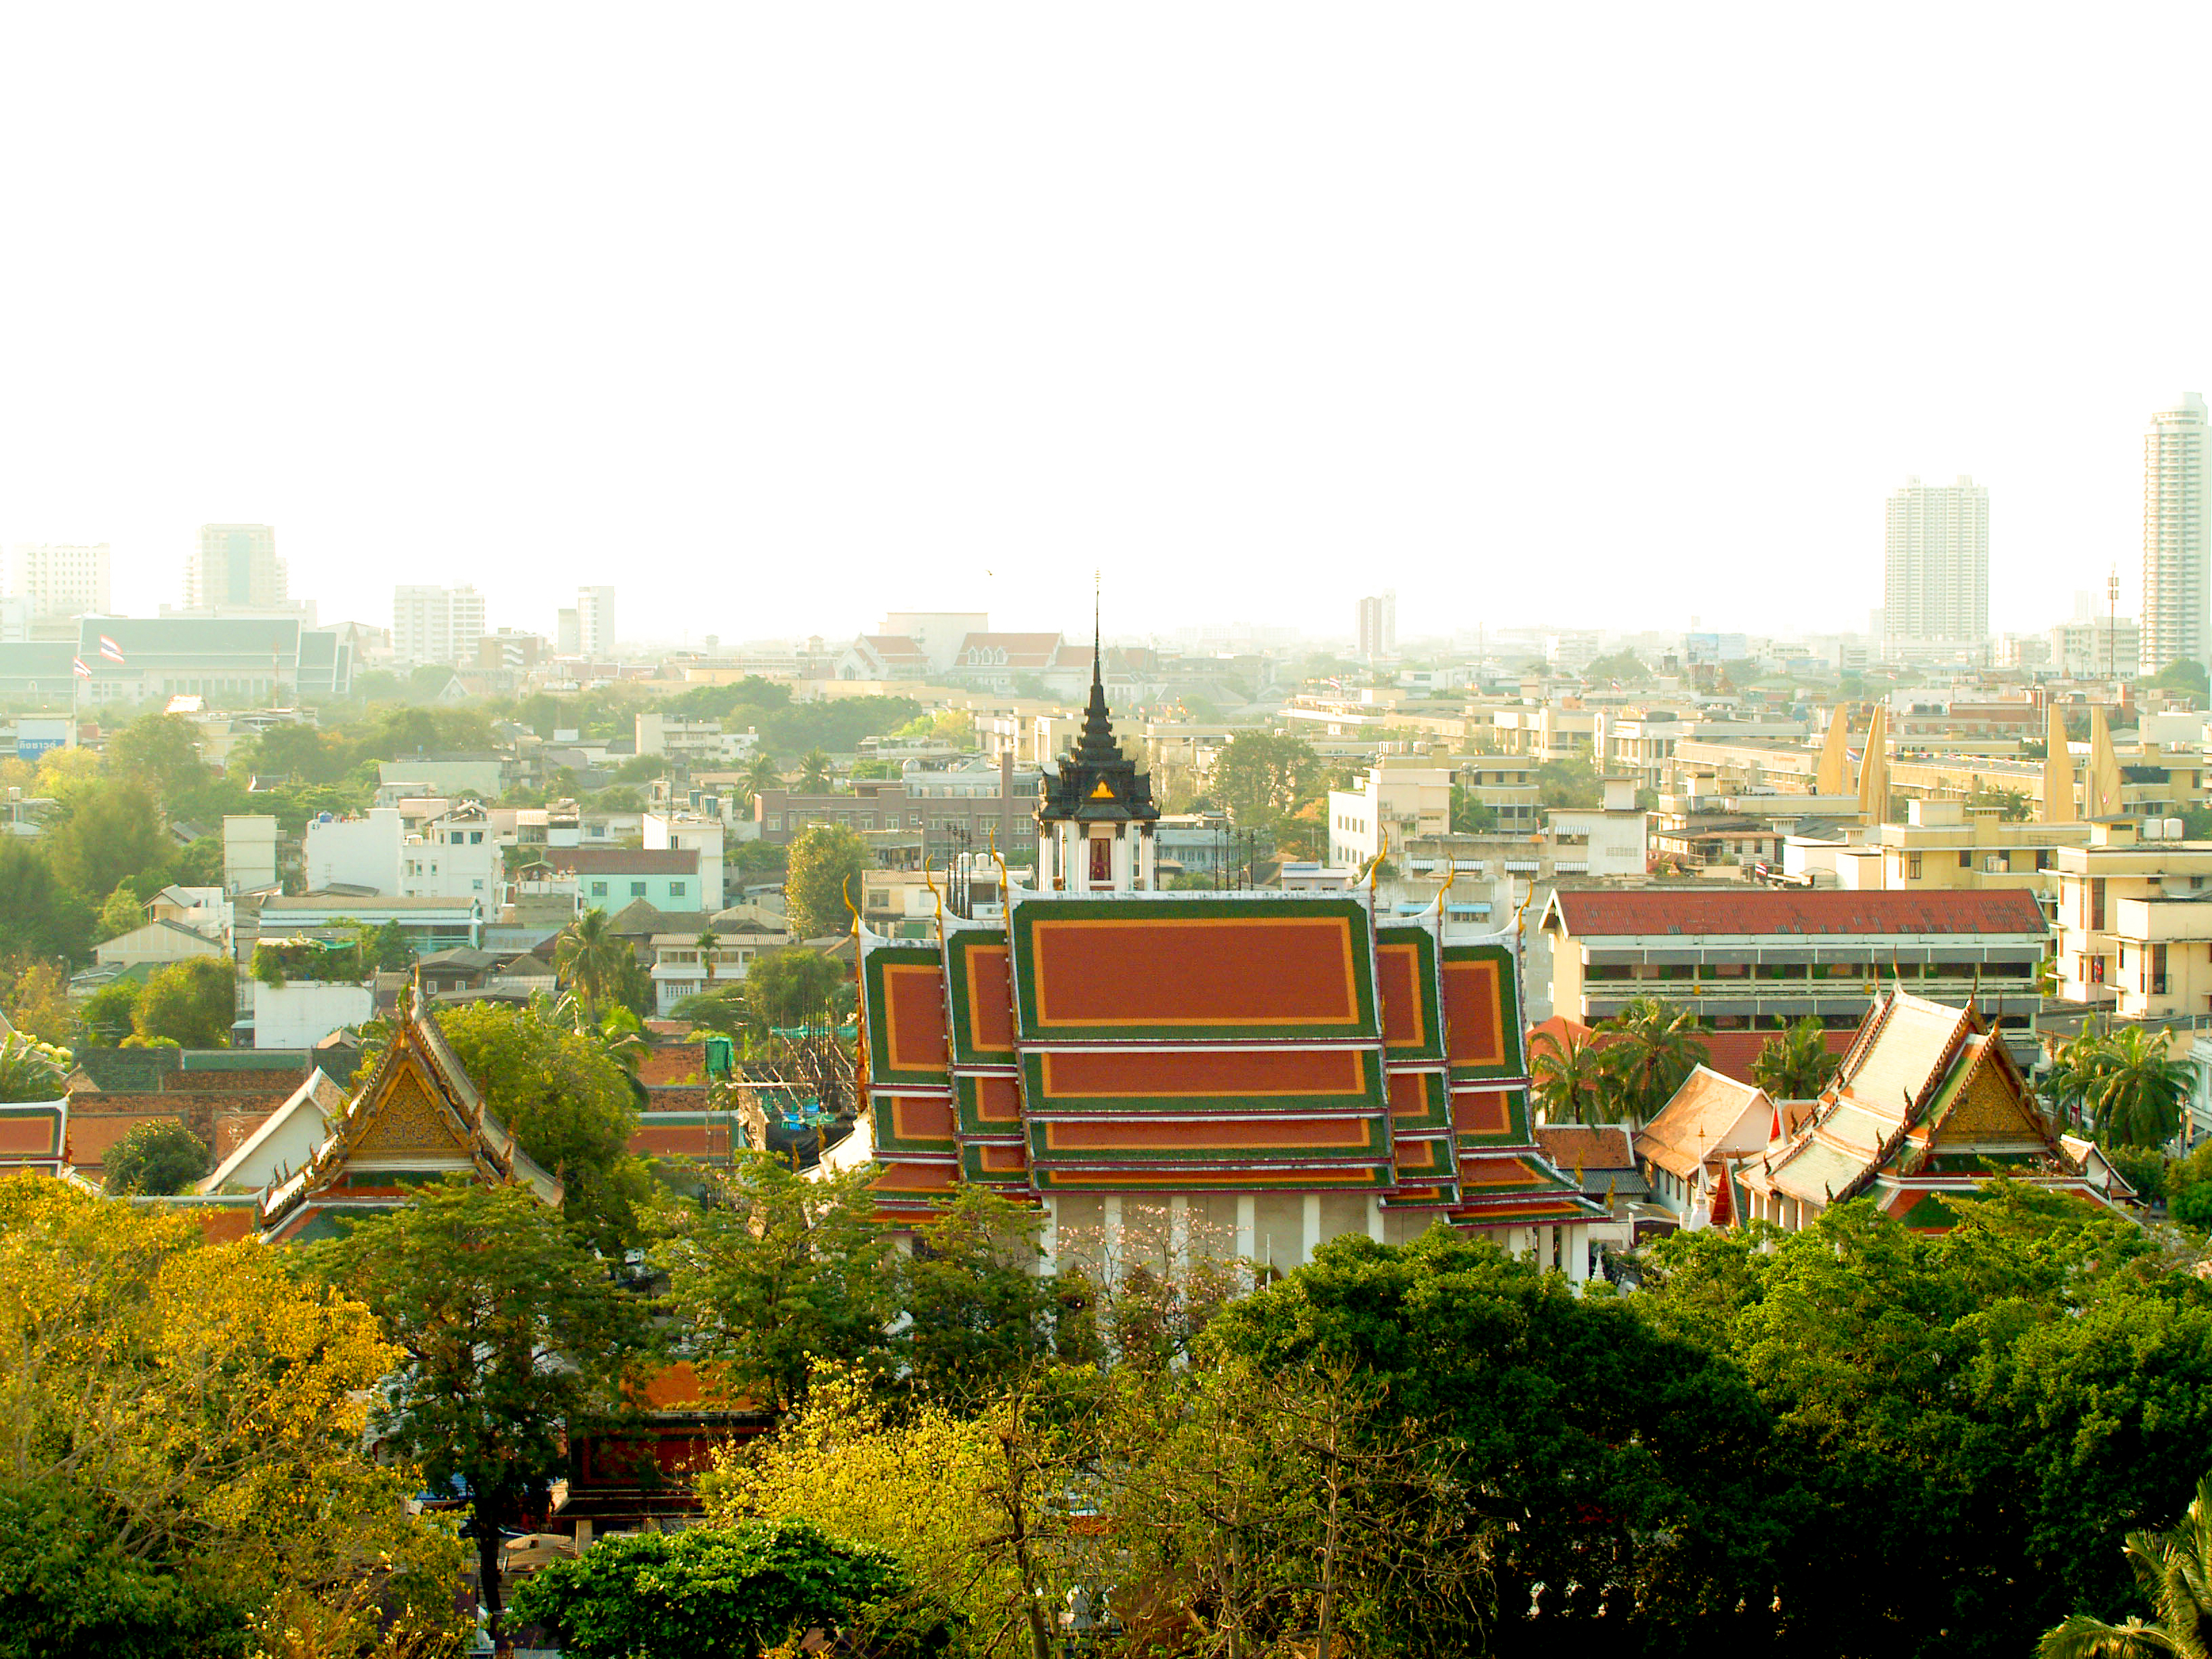
skyline, sky, modern, skyscraper, thailand, view, town, tower, downtown, urban, city, cityscape, bangkok, building, capital, asia, tall, thai, travel, business, traffic, architecture, office, construction, road, landscape, asian, background, tourism, district, metropolitan area, urban area, residential area, landmark, neighbourhood, tree, suburb, plant, daytime, bird's eye view, house, real estate, roof, metropolis, tower block, land lot